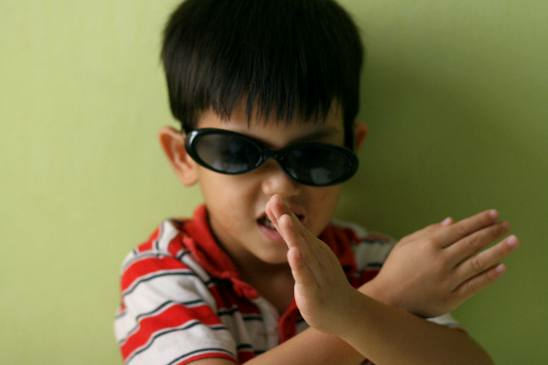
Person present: Yes